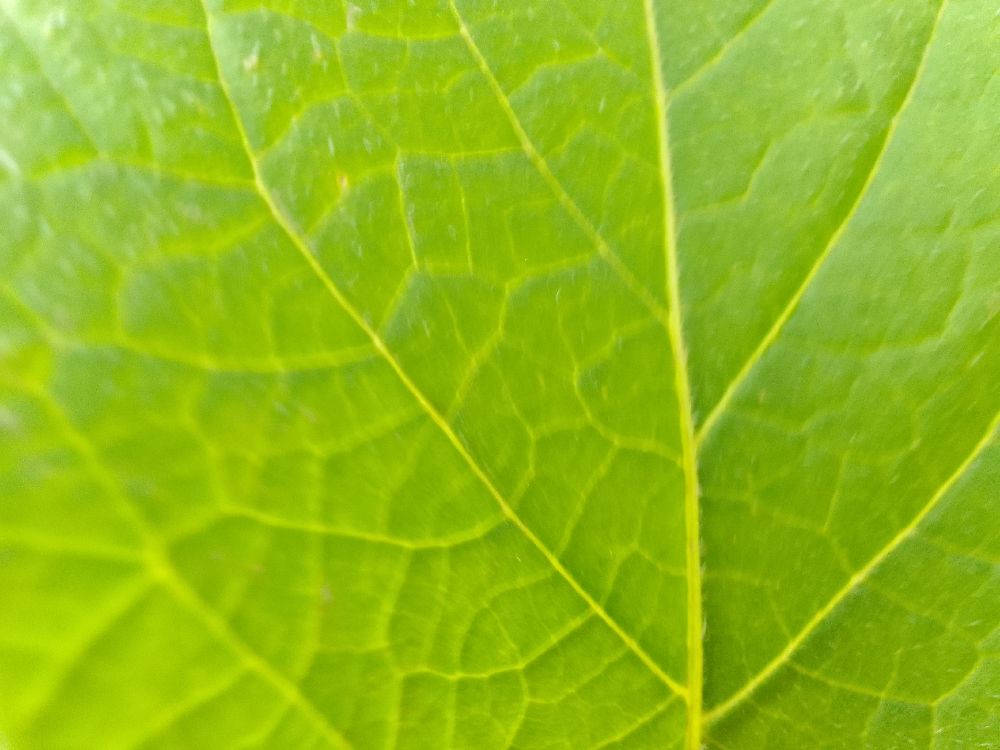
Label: Healthy